9th Dalai Lama

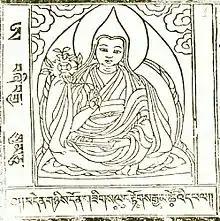

The 9th Dalai Lama, Lungtok Gyatso (full given name Lobzang Tenpai Wangchuk Lungtok Gyatso, also spelled Lungtog Gyatso and Luntok Gyatso; 1 December 1805 – 6 March 1815), was recognized as the 9th Dalai Lama of Tibet. He was the first and the youngest Dalai Lama among four successive Dalai Lamas whom succumbed to illnesses before reaching 22 years of age.